Sustainable Development Goal 11

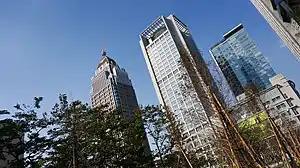
Skyline of skyscrapers in Taipei

The full text of Target 11.2 is "By 2030, provide access to safe, affordable, accessible and sustainable transport systems for all, improving road safety, notably by expanding public transport, with special attention to the needs of those in vulnerable situations, women, children, persons with disabilities and older persons".